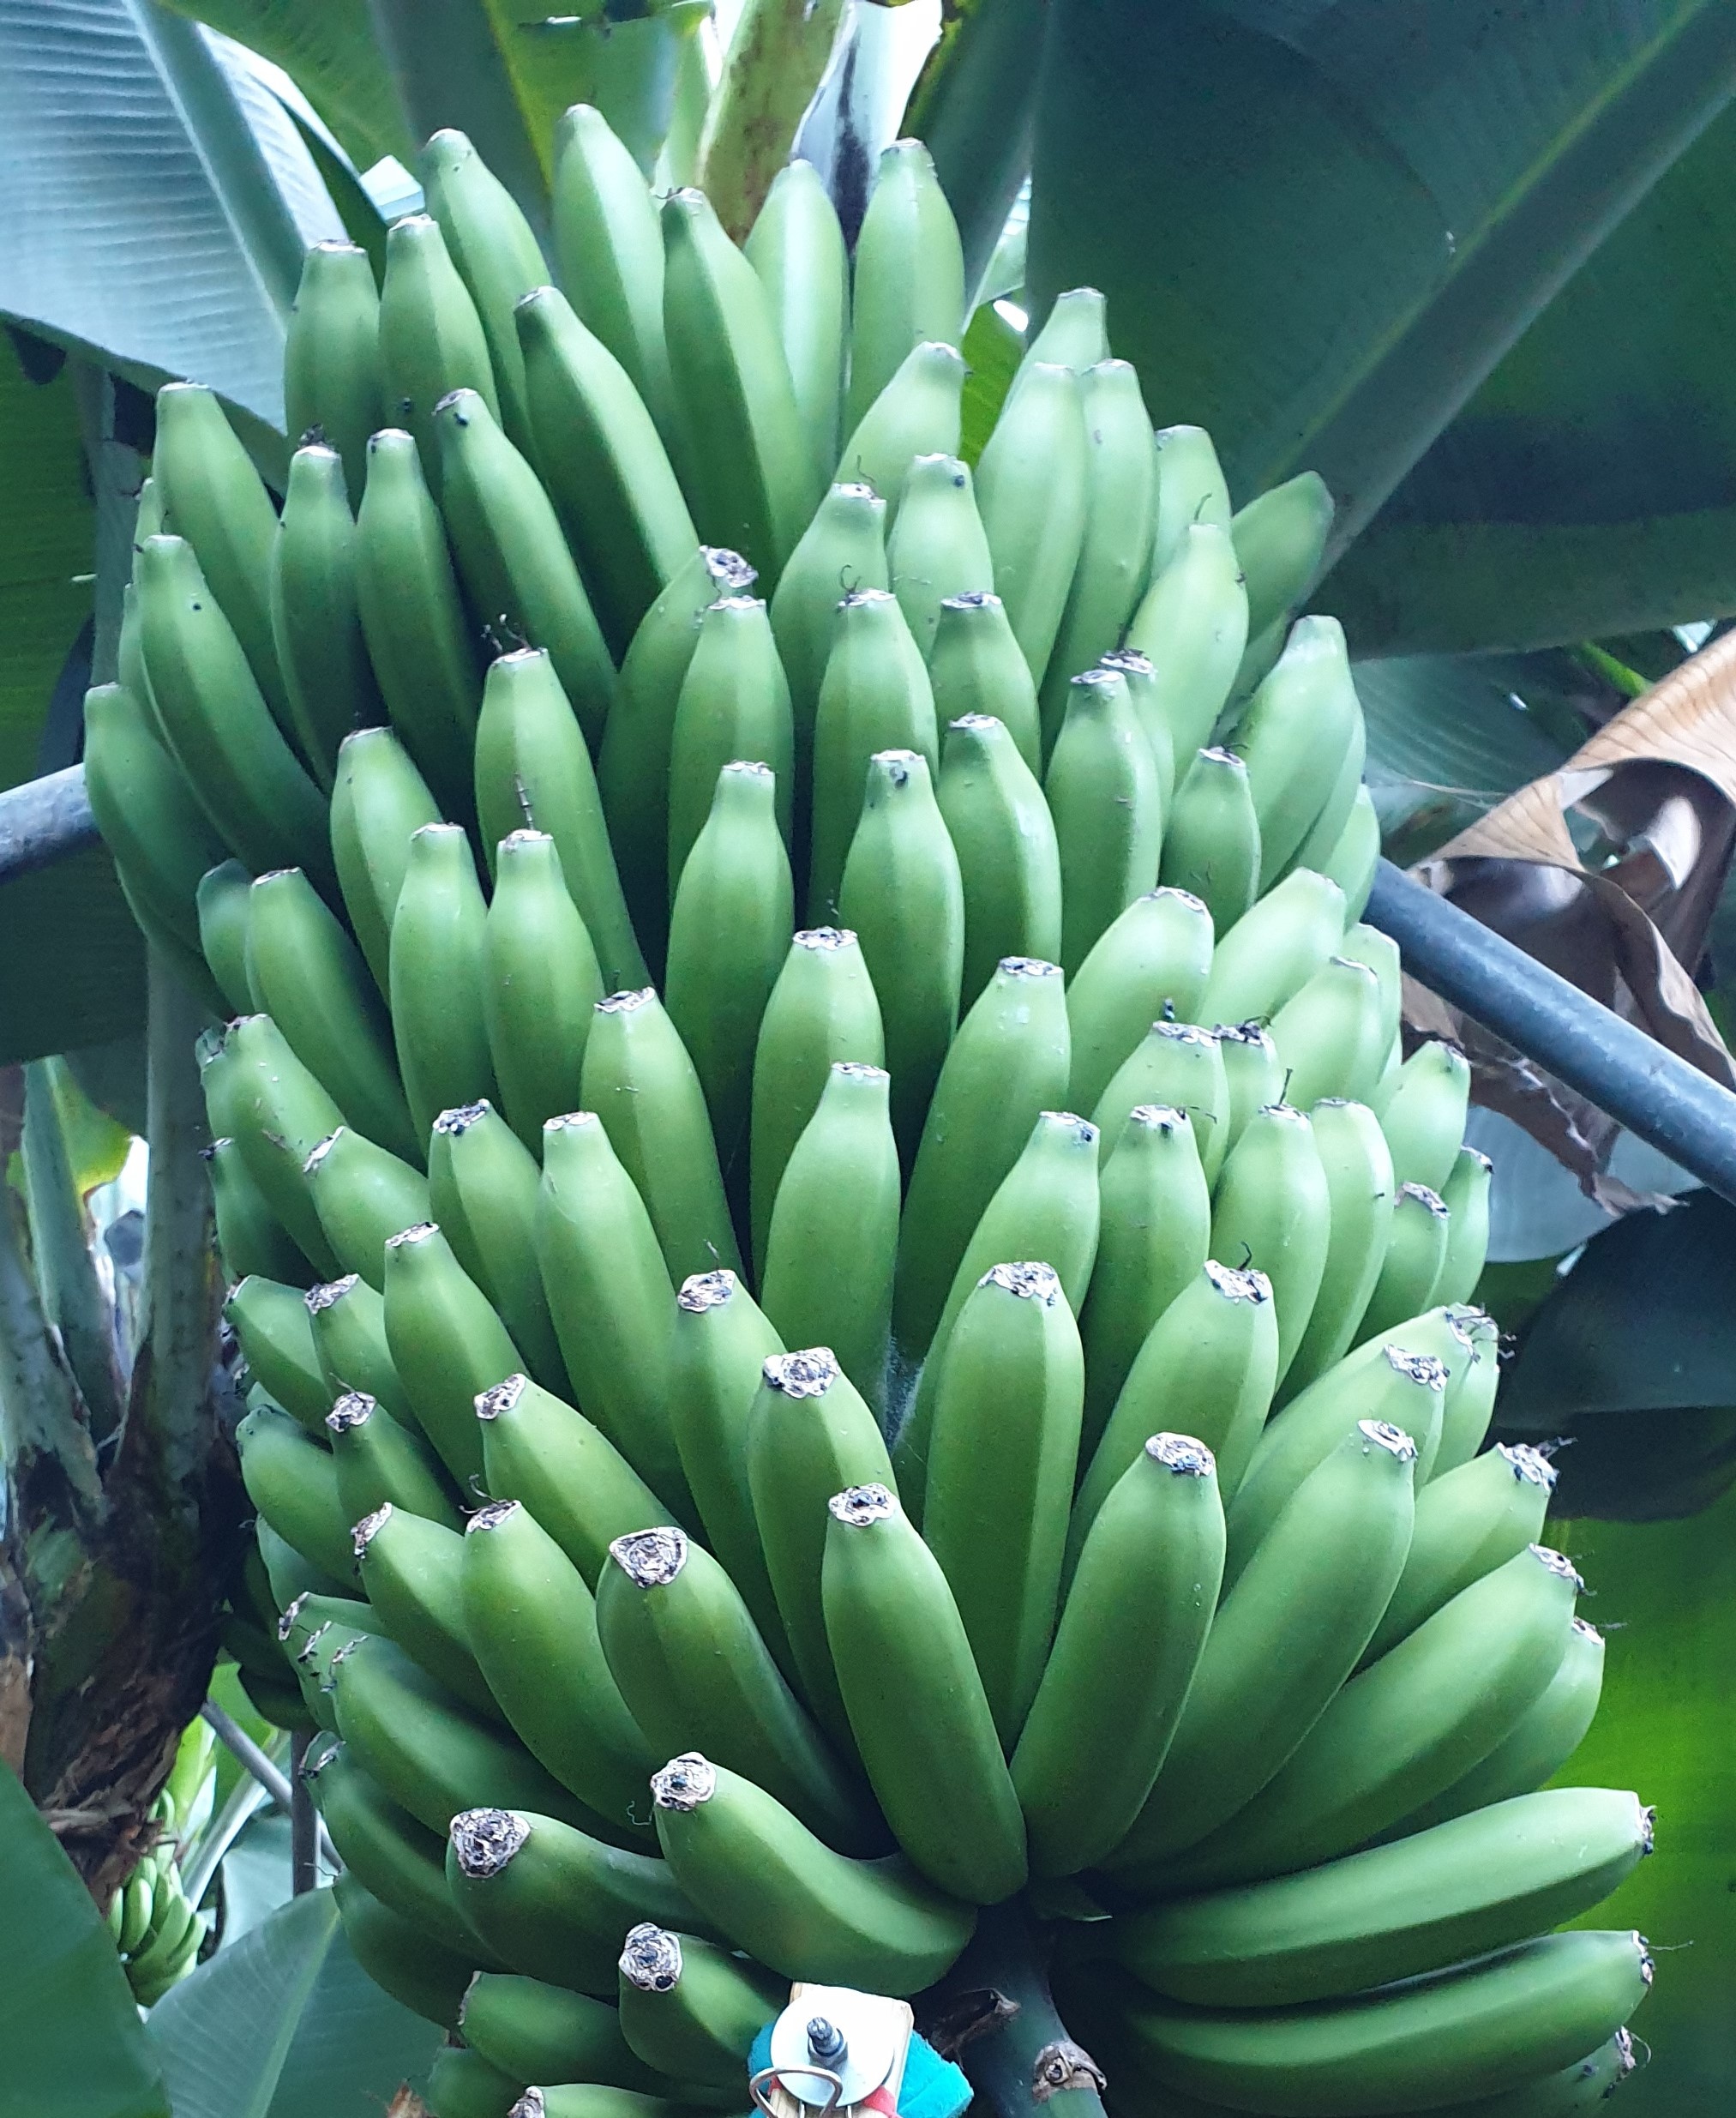
Label: Cut